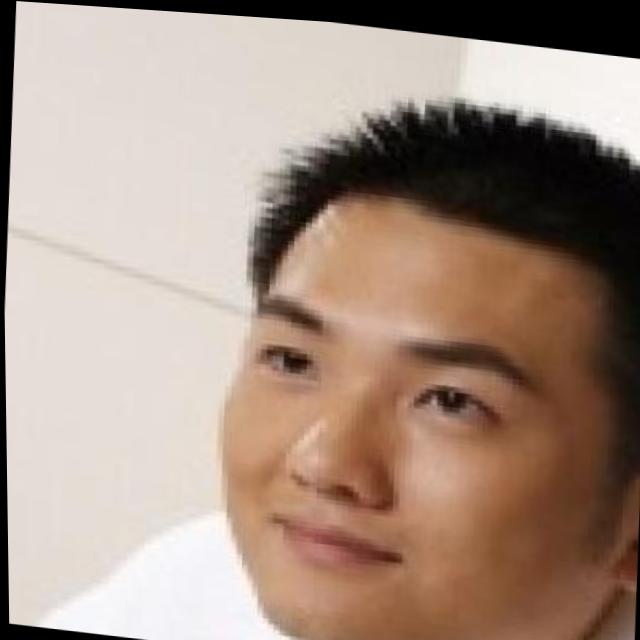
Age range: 13-20